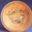
Label: plate